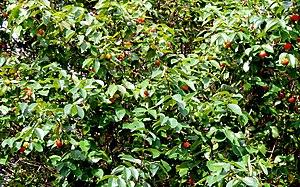
L'agriculture au Brésil ne représente qu'environ 5 % du PIB du pays, mais l'industrie agroalimentaire représente 1/4 du PNB et 40 % des exportations.